Thermal spraying

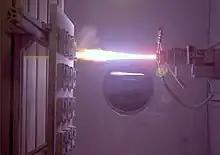
Vacuum plasma spraying

Vacuum plasma spraying (VPS) is a technology for etching and surface modification to create porous layers with high reproducibility and for cleaning and surface engineering of plastics, rubbers and natural fibers as well as for replacing CFCs for cleaning metal components. This surface engineering can improve properties such as frictional behavior, heat resistance, surface electrical conductivity, lubricity, cohesive strength of films, or dielectric constant, or it can make materials hydrophilic or hydrophobic.